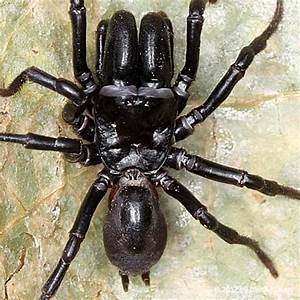
Label: ragno